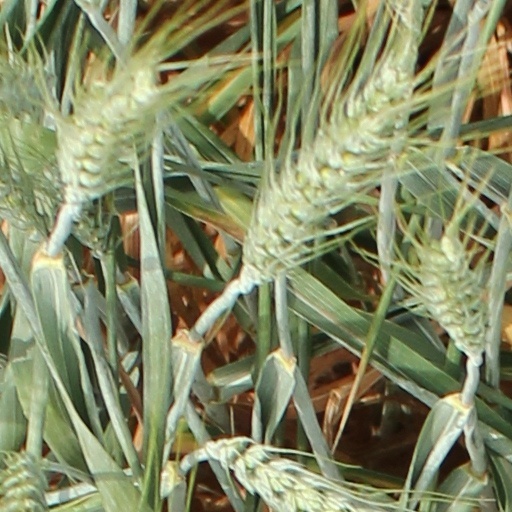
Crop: wheat